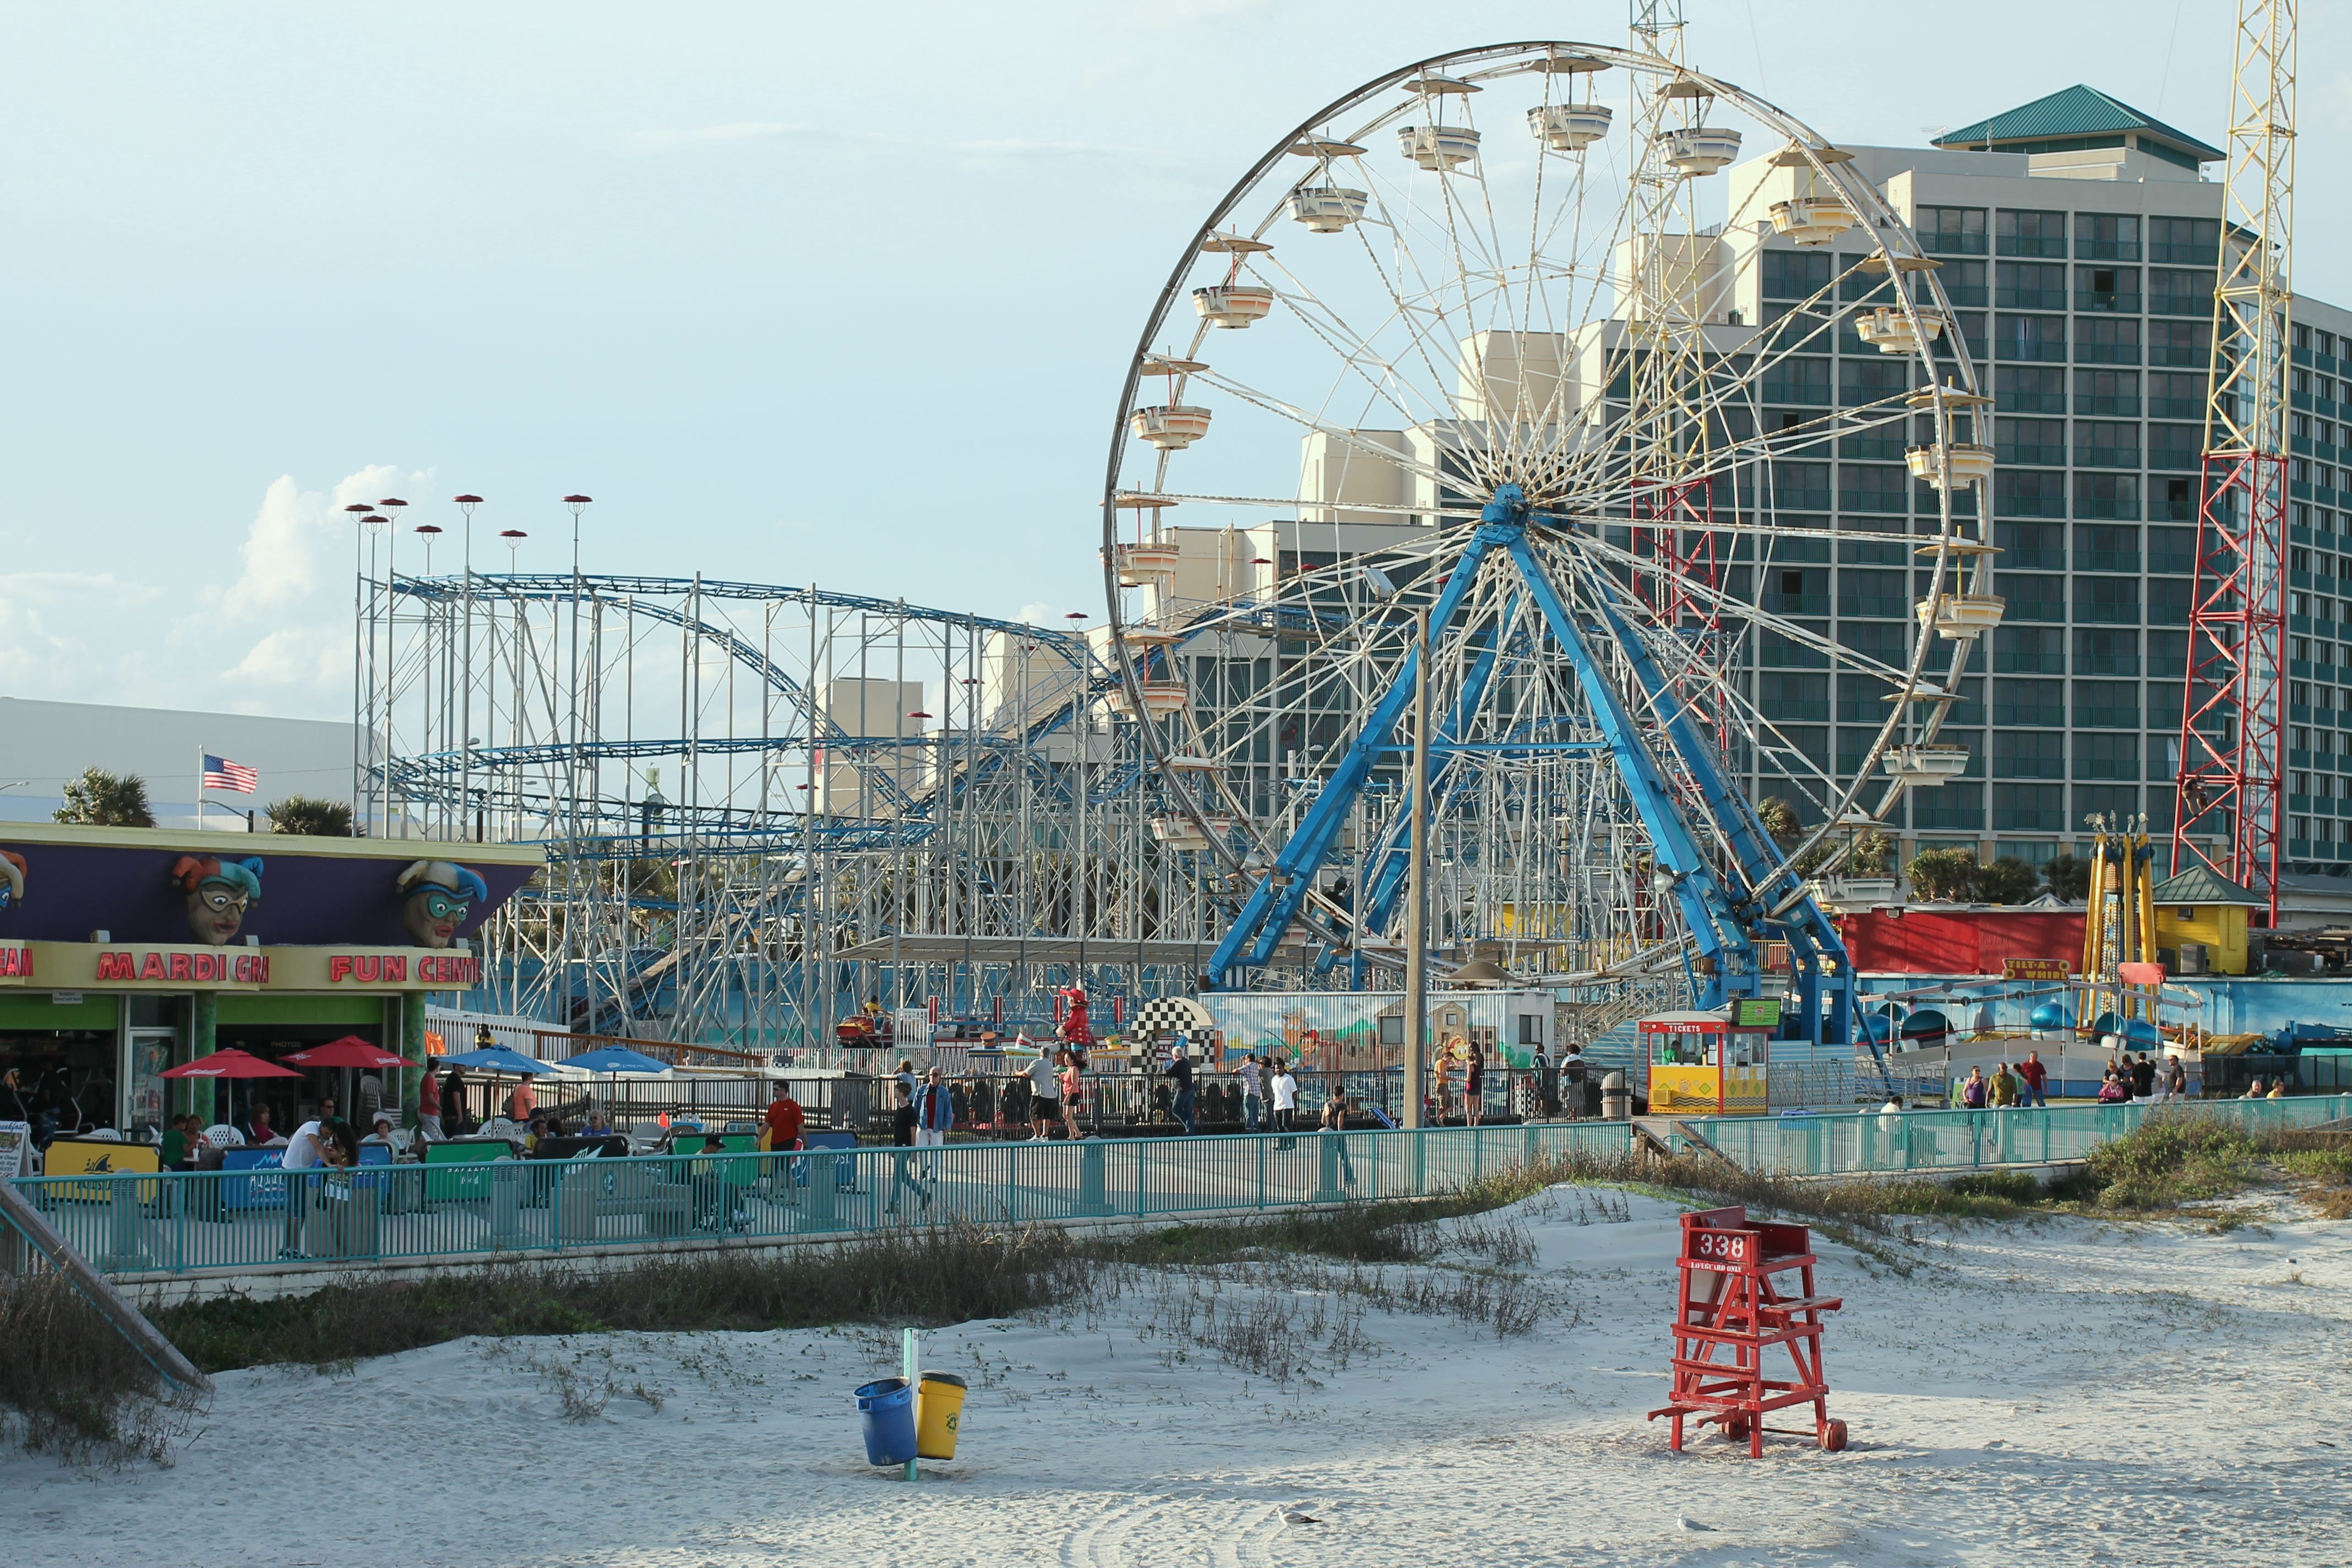
beach, ocean, boardwalk, recreation, vehicle, ferris wheel, amusement park, park, harbor, port, fun fair, tourist attraction, water park, florida, entertainment, daytona beach, amusement ride, outdoor recreation, nonbuilding structure